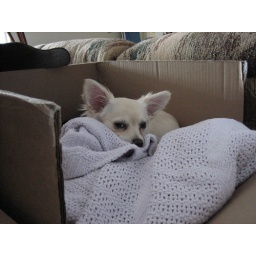
this box was about 4 feet tall. she got in it by jumping off the back of the couch.